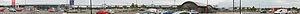
Un parc d'activité commerciale désigne de manière générale un espace conçu et/ou réservé d'aménagement du territoire pour différentes activités commerciales, et équipé en infrastructures ad hoc ex : réseaux de transport, éventuellement multimodal, réseau électrique et éventuellement de chaud ou de froid, système de gestion des eaux usées et de ruissellement (en raison de la présence importante de parkings et de surfaces imperméabilisées). C'est l'un des types de parcs d'activité (d'autres sont consacrés à l'industrie, à la recherche...).
L'urbanisme commercial est une branche spécialisée de l'urbanisme qui étudie le développement du commerce dans l'espace urbain.